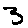
Label: 3